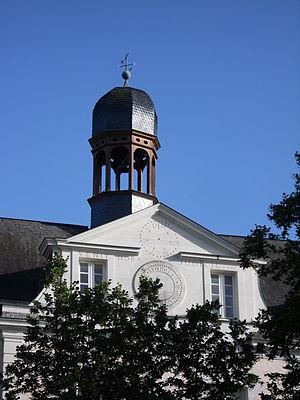
lycée Victor-Hugo Campanile du Bâtiment de l'horloge
Le lycée Victor-Hugo est un établissement français d'enseignement secondaire situé à Château-Gontier en Mayenne. Il dépend administrativement de la région Pays de la Loire et de l'académie de Nantes.